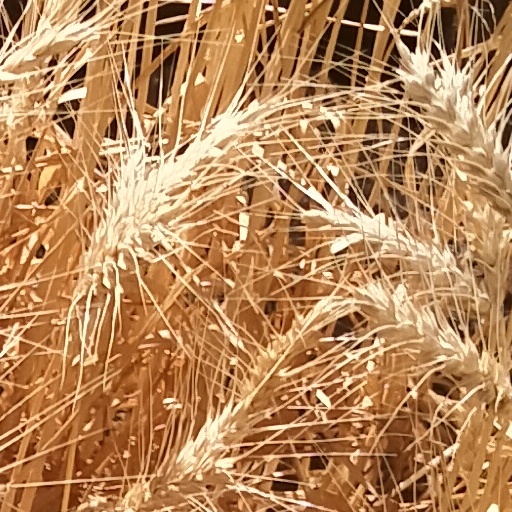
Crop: wheat